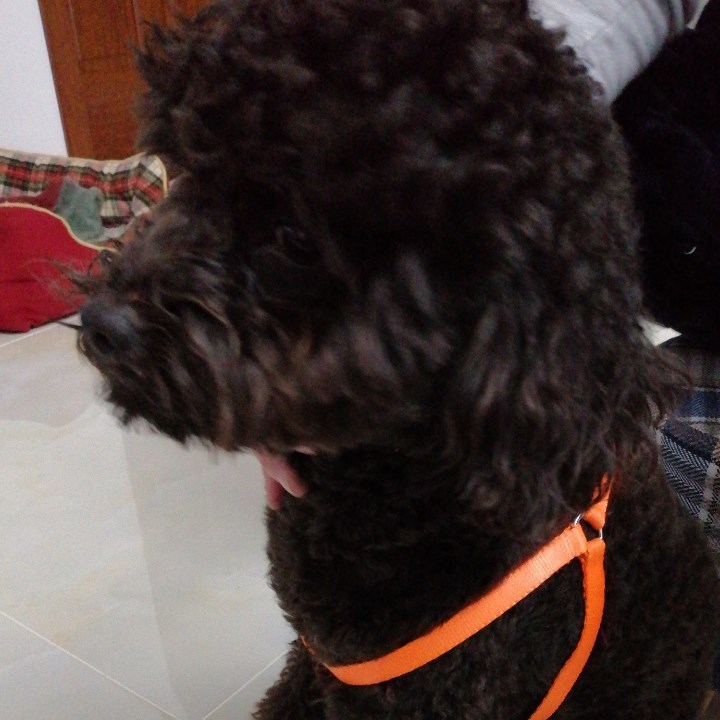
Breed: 7449-n000128-teddy